Matthew Slater

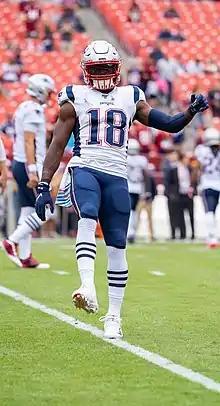
Slater in 2019

During a Week 4 16–10 road victory over the Buffalo Bills, Slater scored his first and only NFL touchdown on an 11-yard blocked punt return. In Week 12, he had his first career blocked punt, which led to an offensive touchdown, in a 13–9 win over the Dallas Cowboys, earning AFC Special Teams Player of the Week honors. Slater was named to his eighth Pro Bowl, breaking Steve Tasker's record for the most special teams Pro Bowl honors in NFL history.